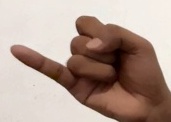
ASL sign: J